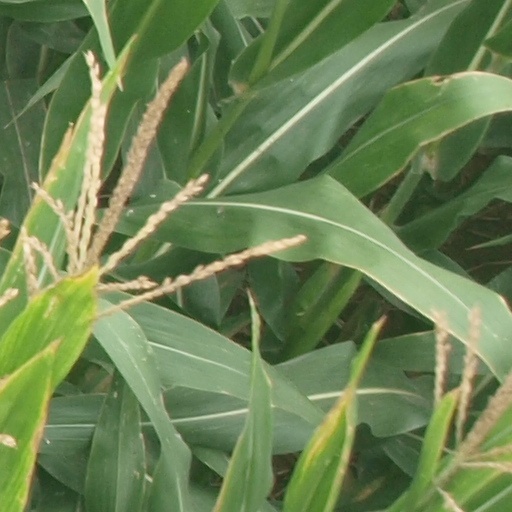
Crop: maize; corn